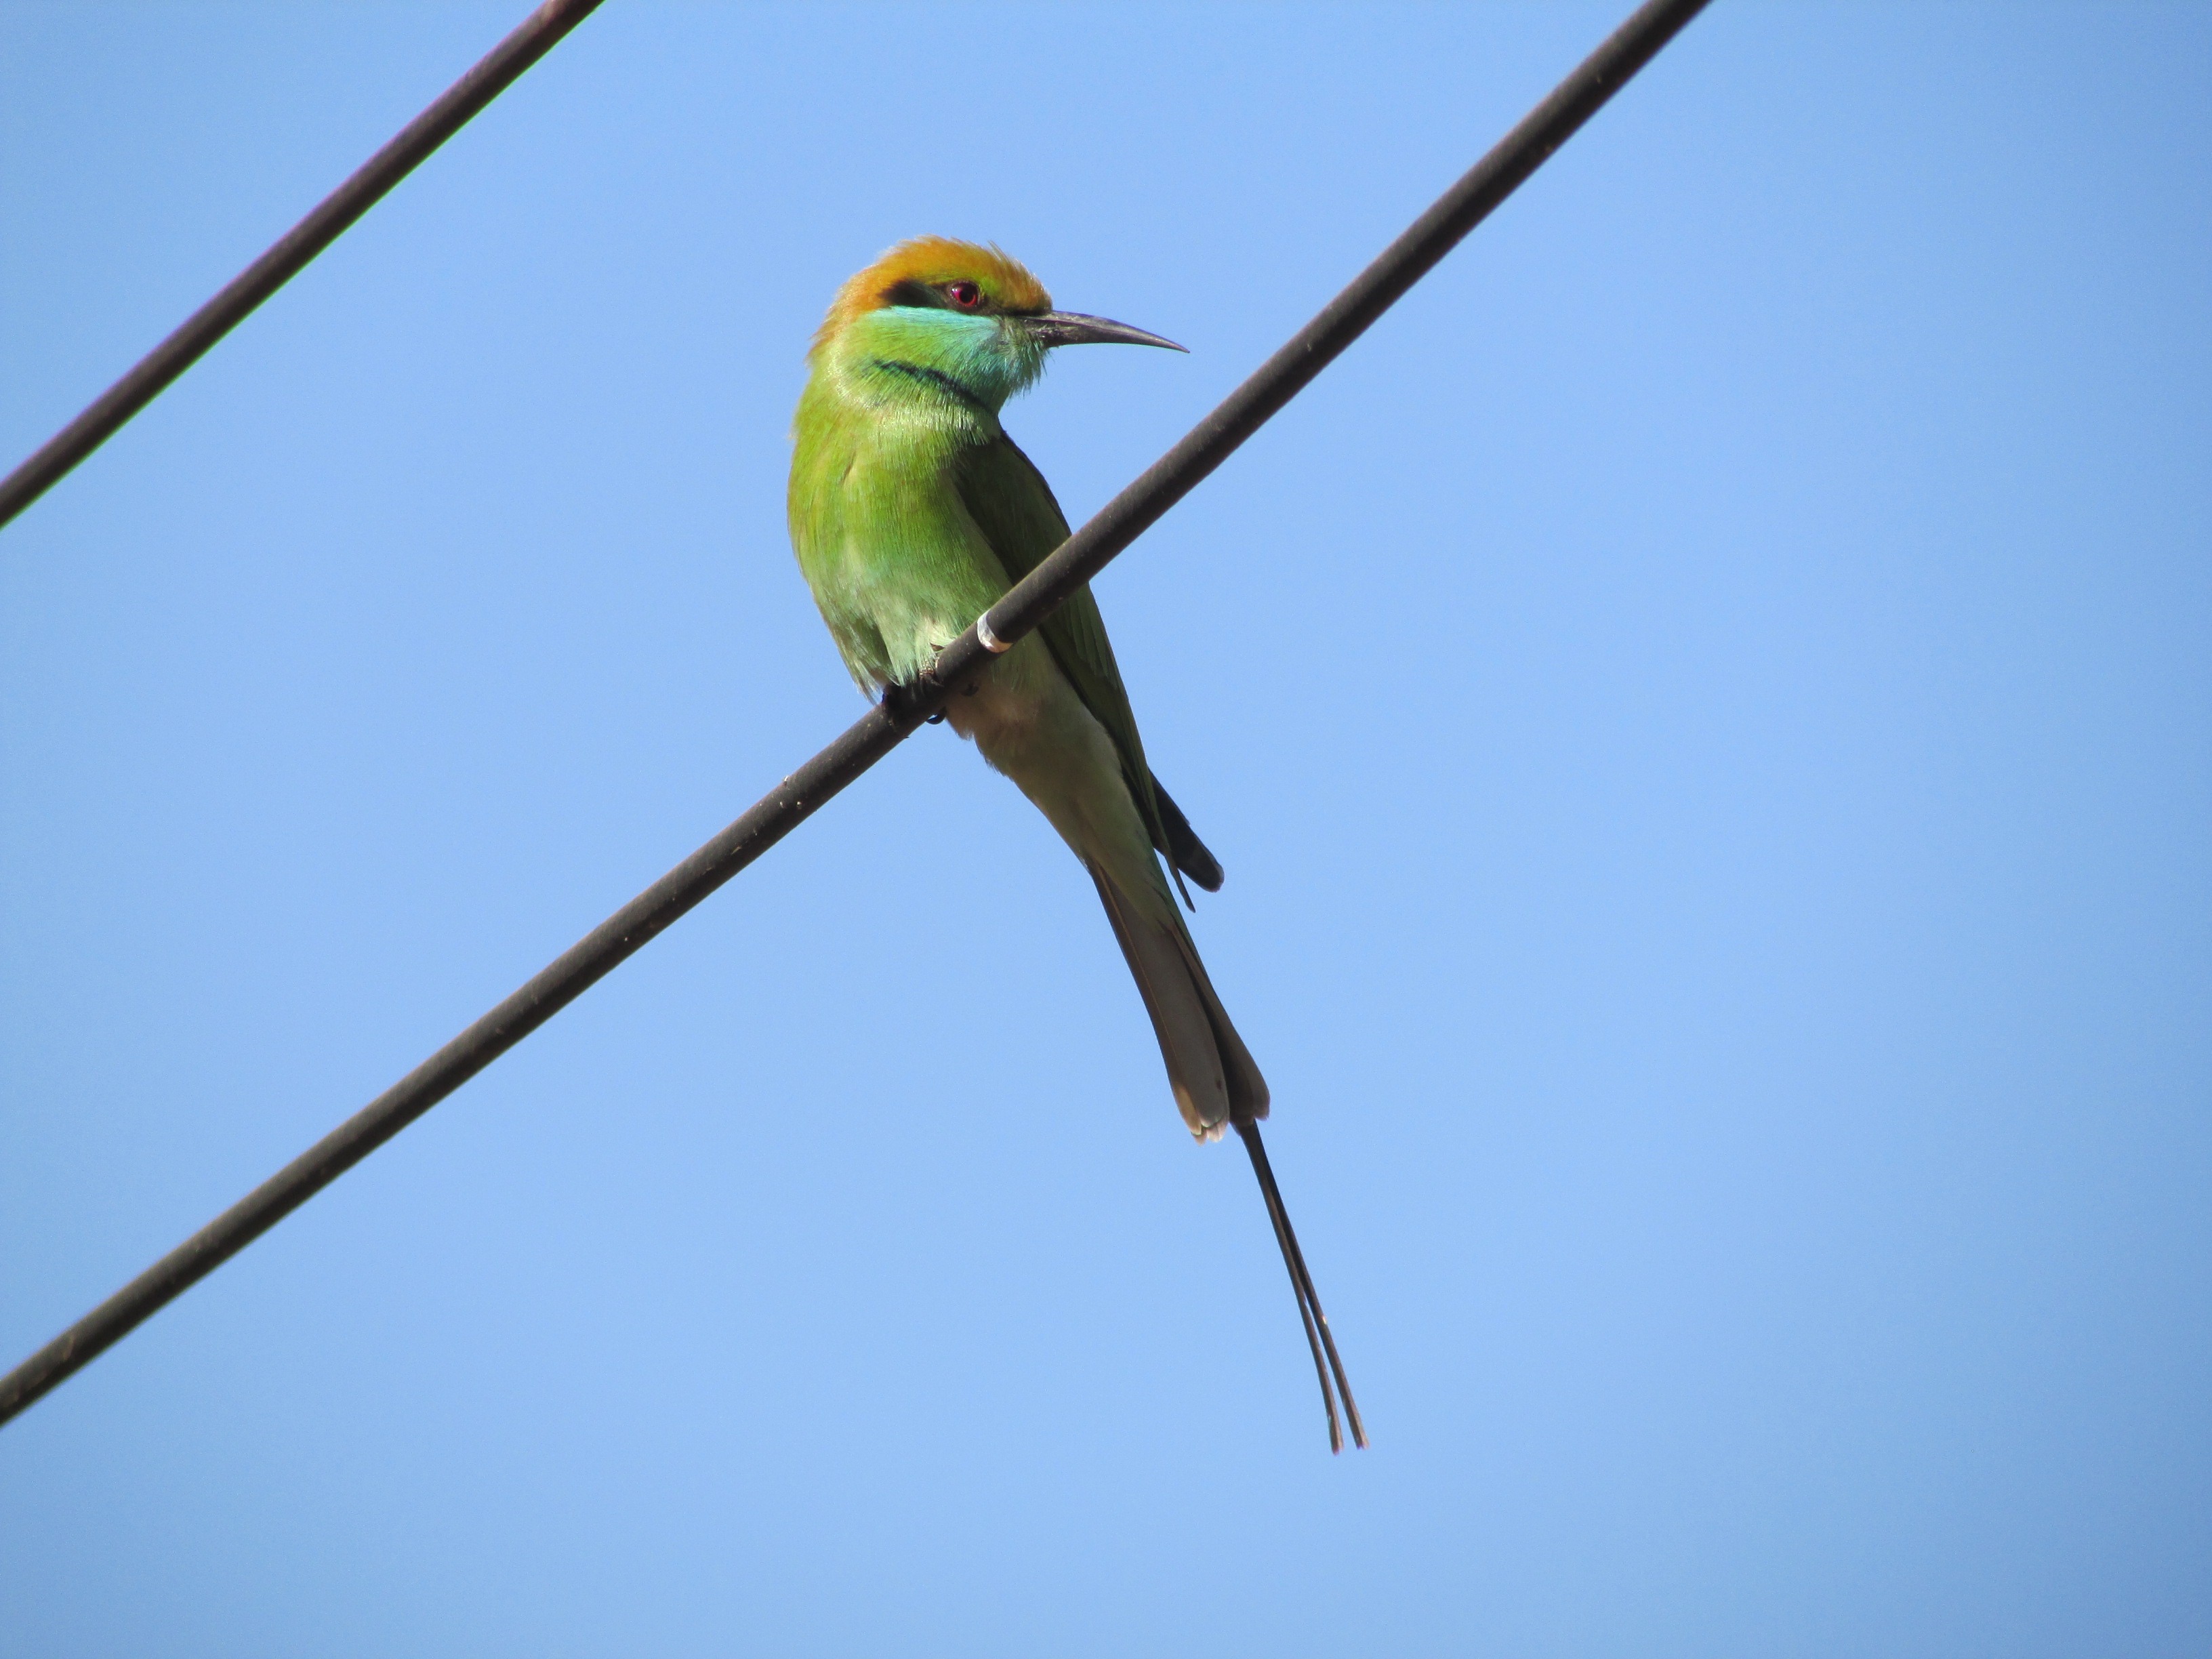
branch, bird, wing, green, beak, tropical, small, dharwad, fauna, vertebrate, india, exotic, kingfisher, parakeet, alcedo atthis, perching bird